Sentinel (comics)

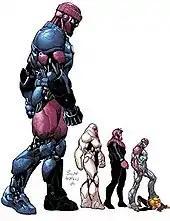
Evolution of the Sentinel. Art by Ardian Syaf.

The following are alternative versions of the Sentinels, which appear outside of regular Marvel canon.